Derby Paulista

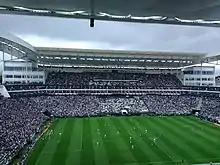
The Derby in 2017

In the same year, in December, the archrivals met again in a decisive game. Palmeiras had no chance of winning a title and was already qualified for the 2012 Copa Sudamericana, but Corinthians was playing the game that could bring their fifth conquest of the Brazilian Championship, played in the system of running points. The alvinegra team was the leader of the competition and needed only a tie to get the title, while Vasco, placed second in the table, needed to root for Palmeiras' victory and defeat their arch rival Flamengo at Estádio Nilton Santos to be champion. At Estádio do Pacaembu, Corinthians and Palmeiras played a tense game, with two expulsions on each side, but without goals, while Vasco and Flamengo drew 1–1 in Rio de Janeiro. At the end of both games, Corinthians won the 2011 Brazilian Championship. Palmeiras ranked eleventh in the championship. Vasco, in turn, took the vice-championship and Flamengo was in the fourth position of the table.